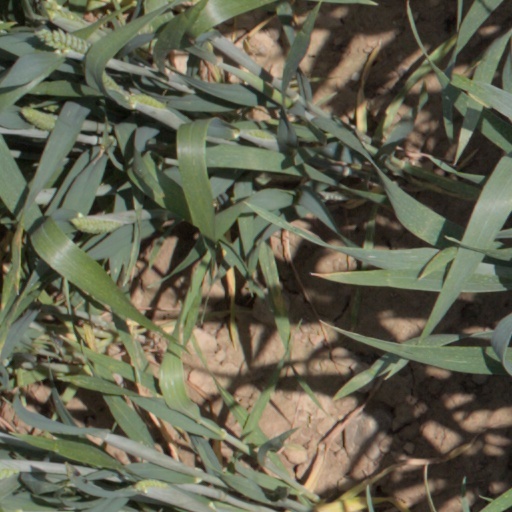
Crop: wheat